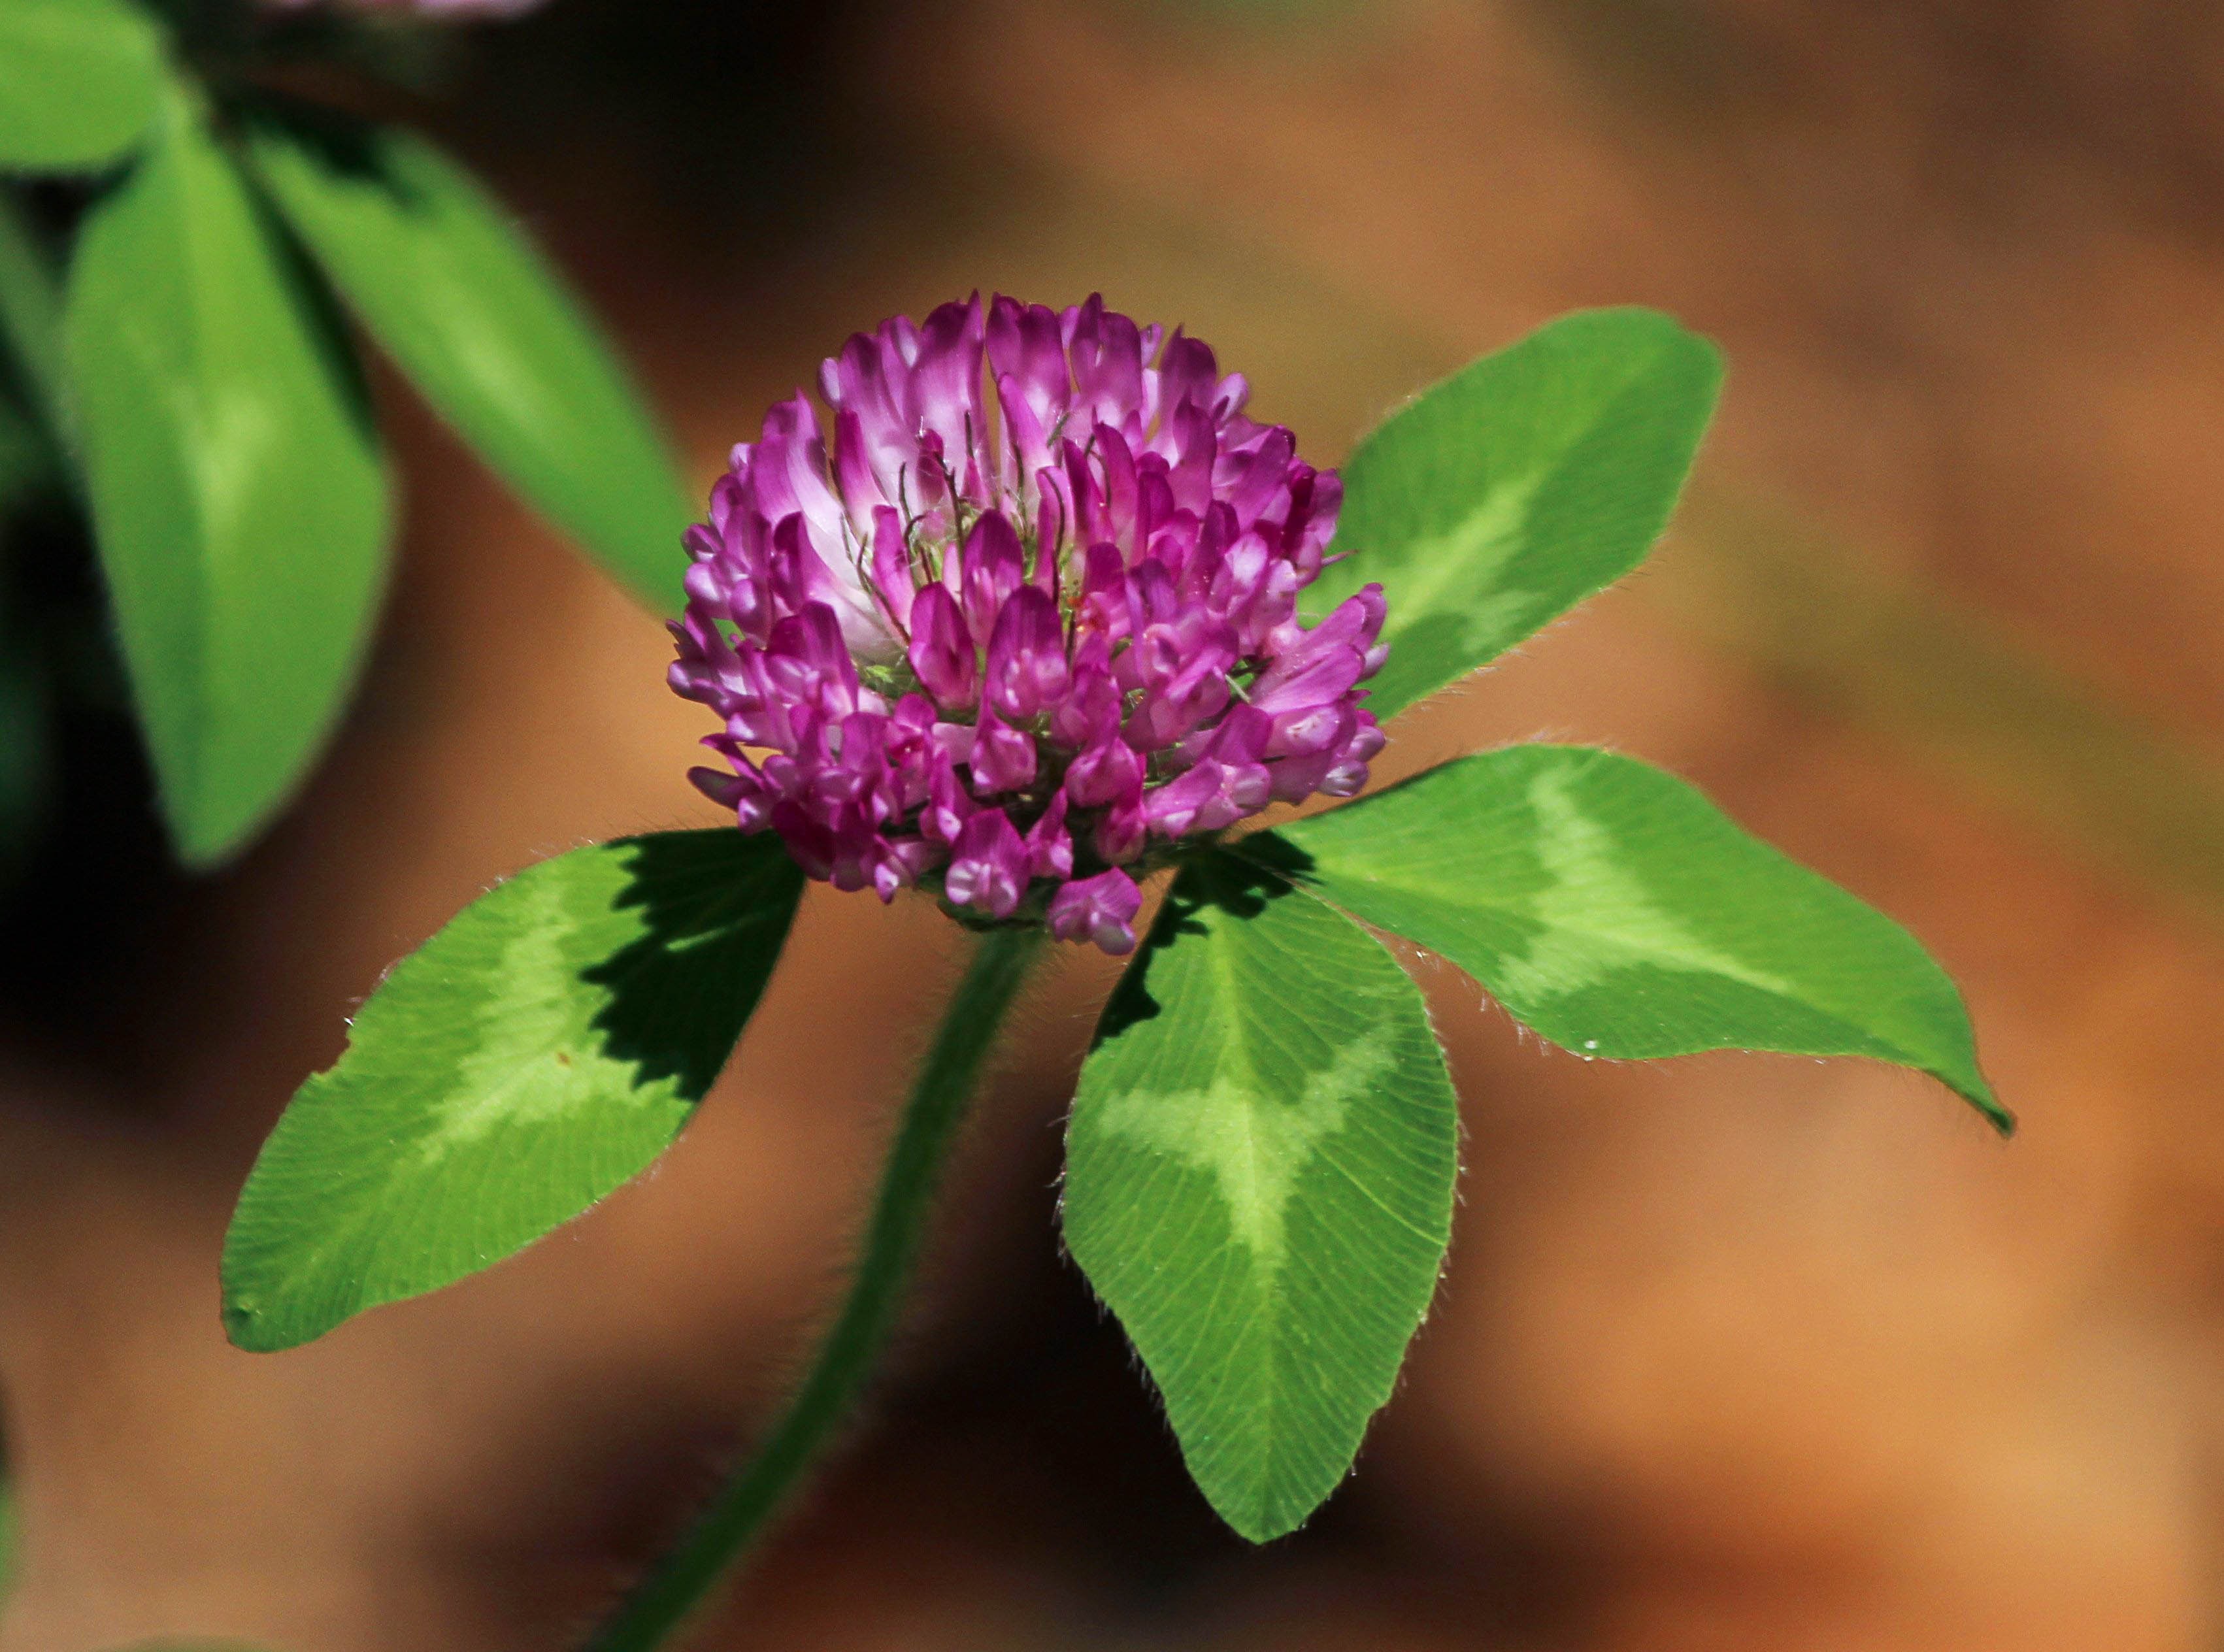
nature, branch, blossom, plant, stem, leaf, flower, petal, bloom, floral, environment, food, green, herb, produce, natural, botany, agriculture, flora, botanical, clover, wildflower, close up, outdoors, vegetation, shrub, horticulture, bud, organic, medicinal plant, macro photography, flowering plant, plant stem, land plant, red clover flower, trifdium pratense